The Age of Plastic

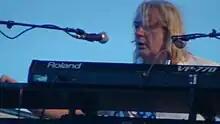
Geoff Downes performing in 2012

Downes and "Krinein Magazine" noted the tracks' instrumentations of guitars, bass guitar, drums, vocoded, robotic and female vocals, and synthesizers used to emulate orchestral instruments, and well as compositional elements of a variety of complex builds. Downes has said that he used five synthesizers in making "The Age of Plastic", which were used to "fake up things and to provide effects we won't use them in the manner that somebody like John Foxx does." According to Horn: "We used about three different drummers including one [Richard James Burgess] from Landscape and Johnny Richardson from the Rubettes, who's really good. We also used the occasional session guitarist to play various bits and there were three or four girl singers involved. Apart from that, we did everything ourselves." Downes claimed to have used George Shearing's trick of doubling melody lines in block chords very heavily on some of the songs.